Somasi Mara Nayanar

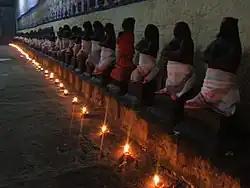
The images of the Nayanars are found in many Shiva temples in Tamil Nadu.

Somasi Mara Nayanar is depicted with a shaven head and with folded hands (see Anjali mudra). He is sometimes depicted with a sacrificial ladle in his hand. Sundarar refers to him as Somasi Maran of Ambar in a hymn to Nayanar saints.